National Deaf Life Museum

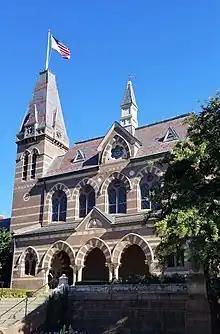
Chapel Hall, the location of the National Deaf Life Museum

Since 2009, the National Deaf Life Museum has created exhibits about Gallaudet University and deaf history and culture in the U.S. more broadly. The museum's information about the Gallaudet community includes campus traditions such as the rat funeral carried out by freshmen and significant coverage of the 1988 Deaf President Now protests. Many of the exhibits created by the museum have an online component.